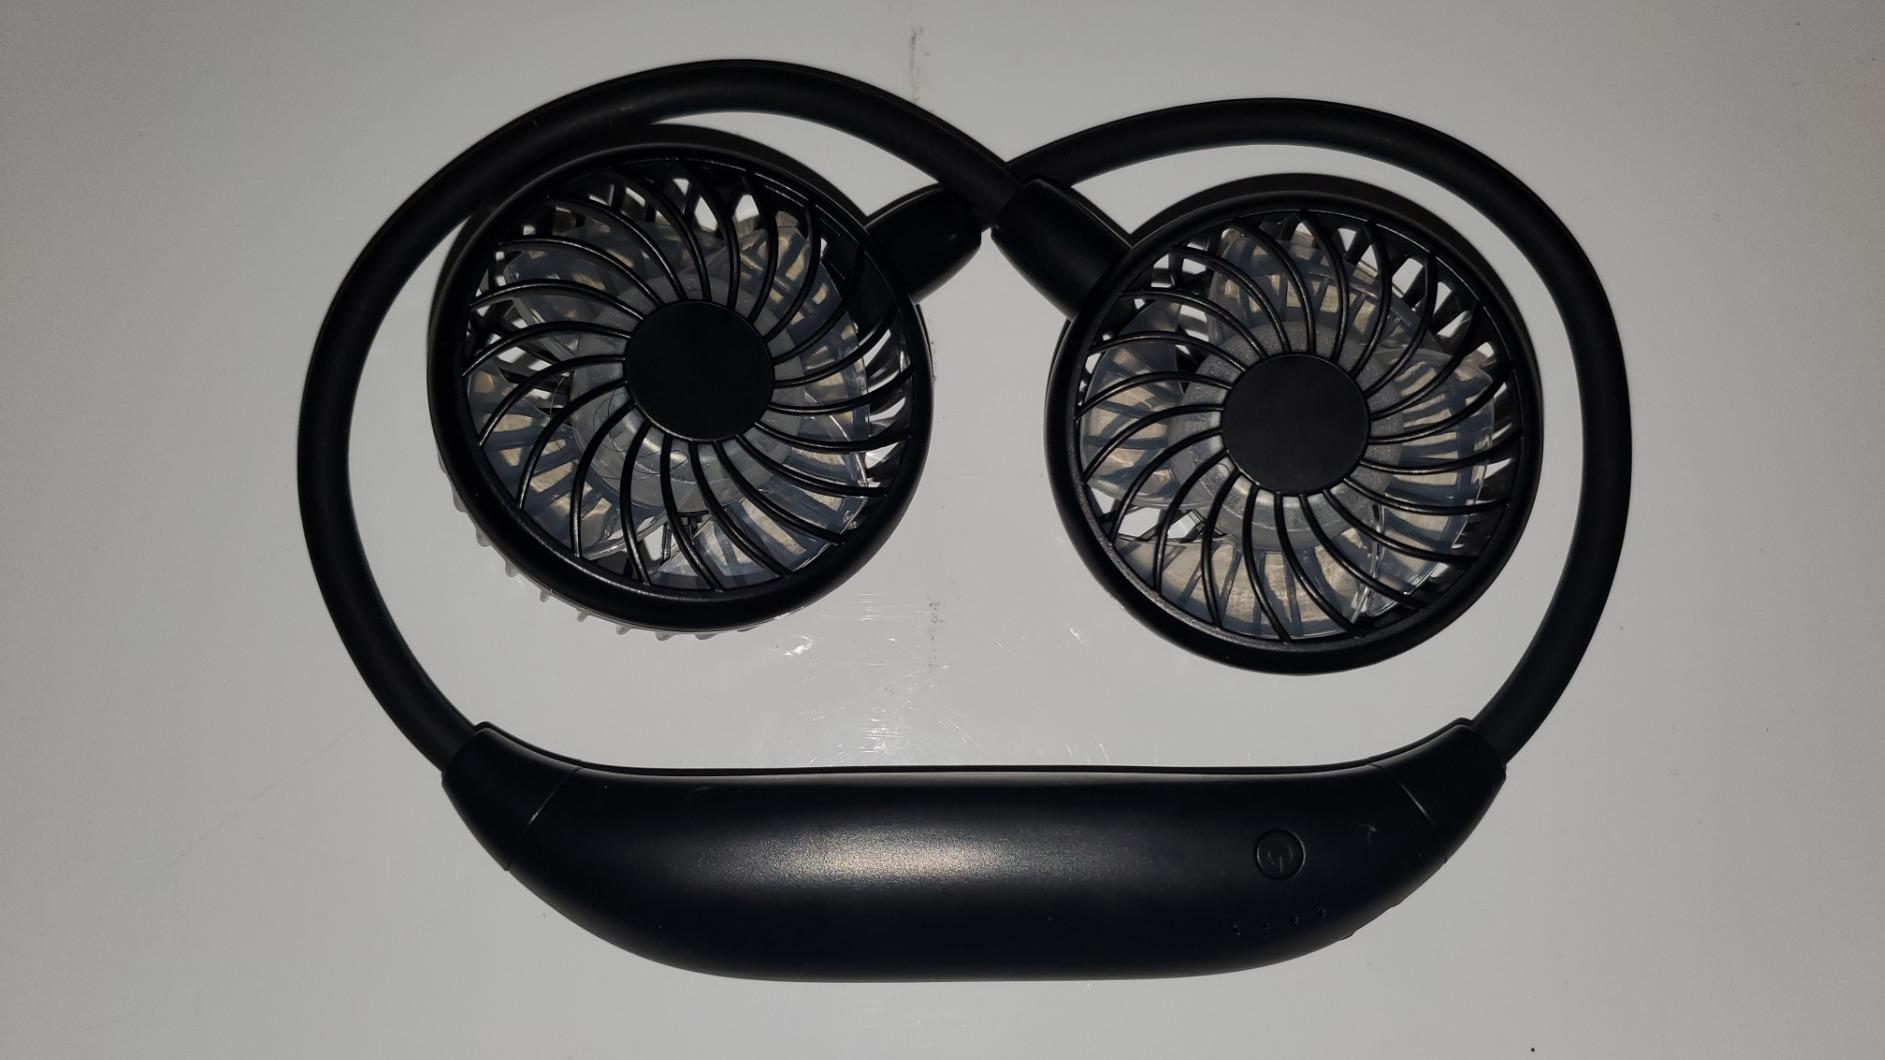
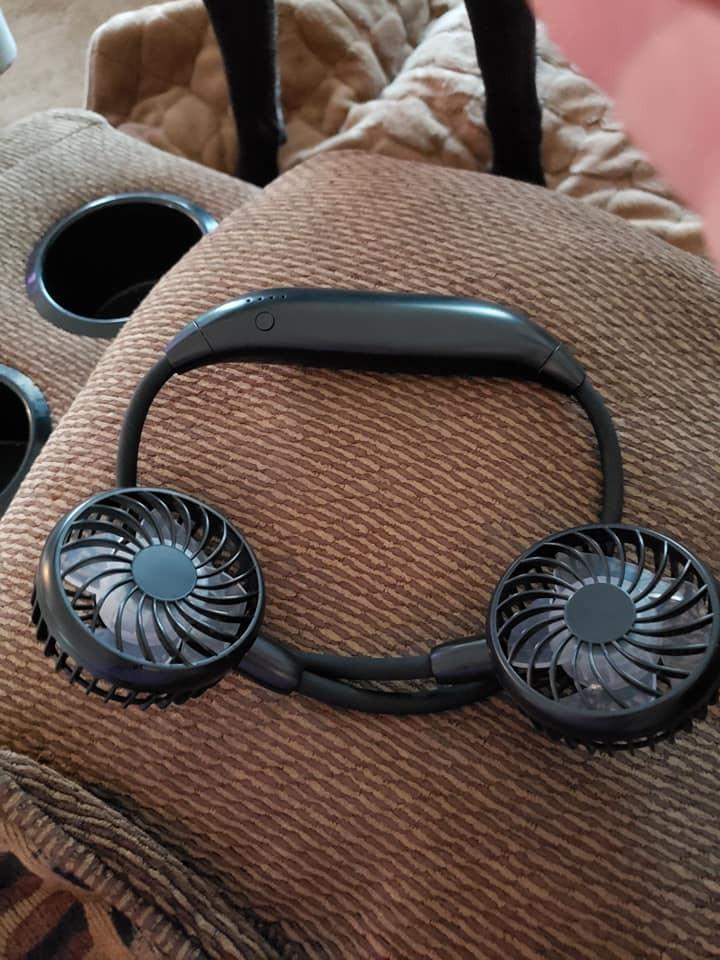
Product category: fan
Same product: yes